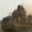
Label: tank